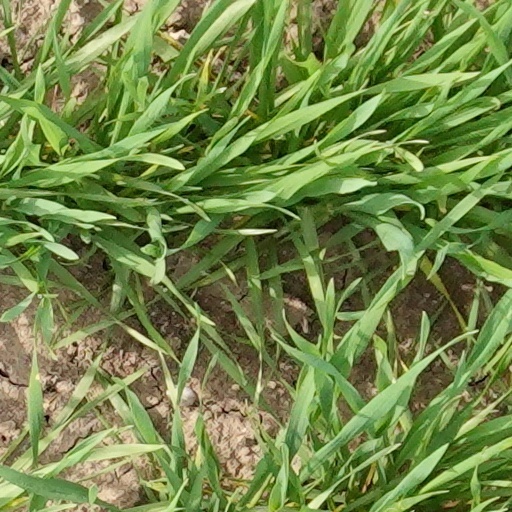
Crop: wheat